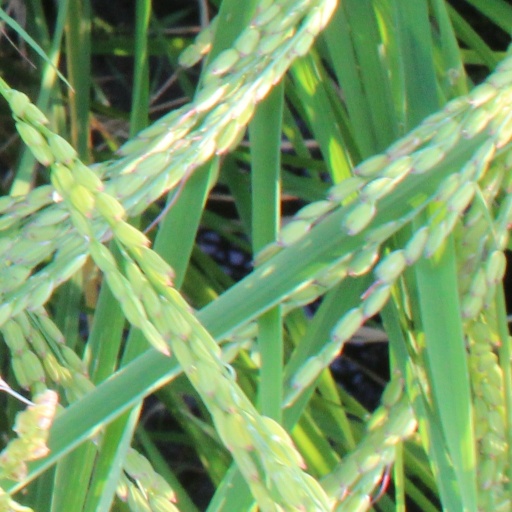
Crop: rice